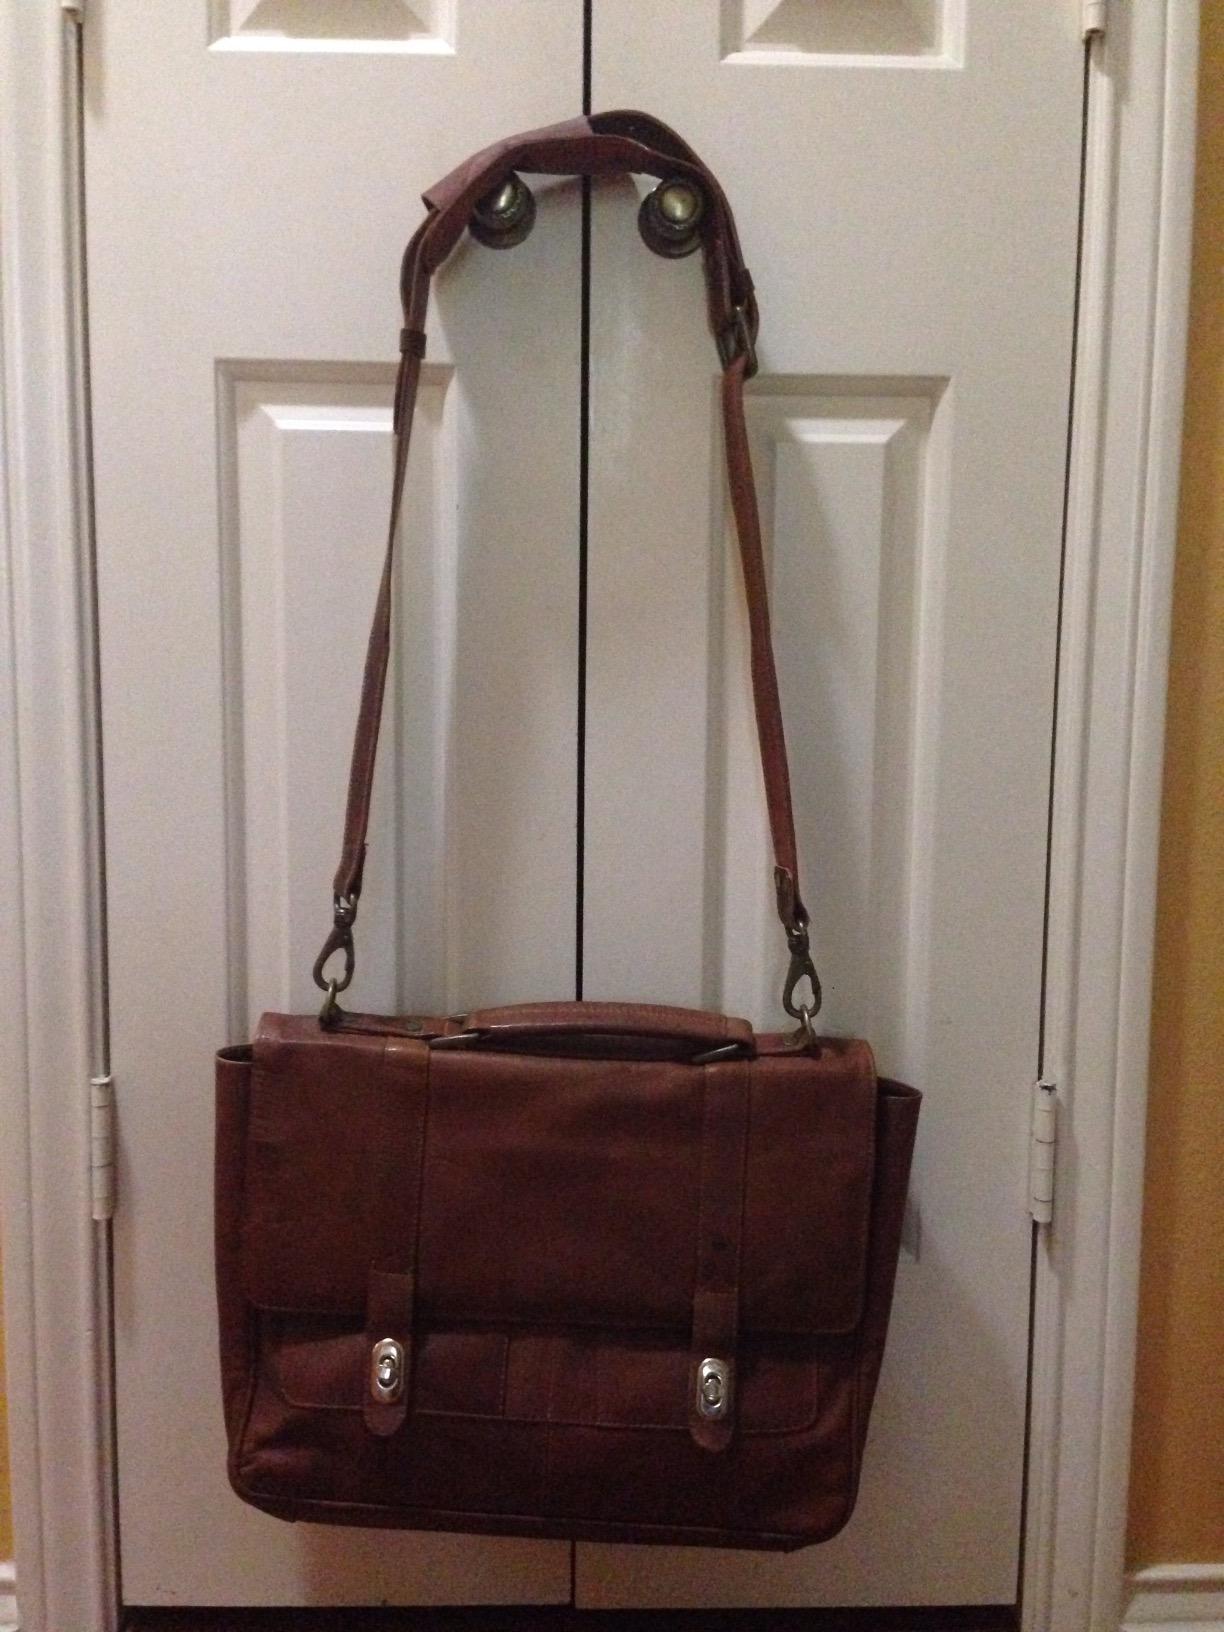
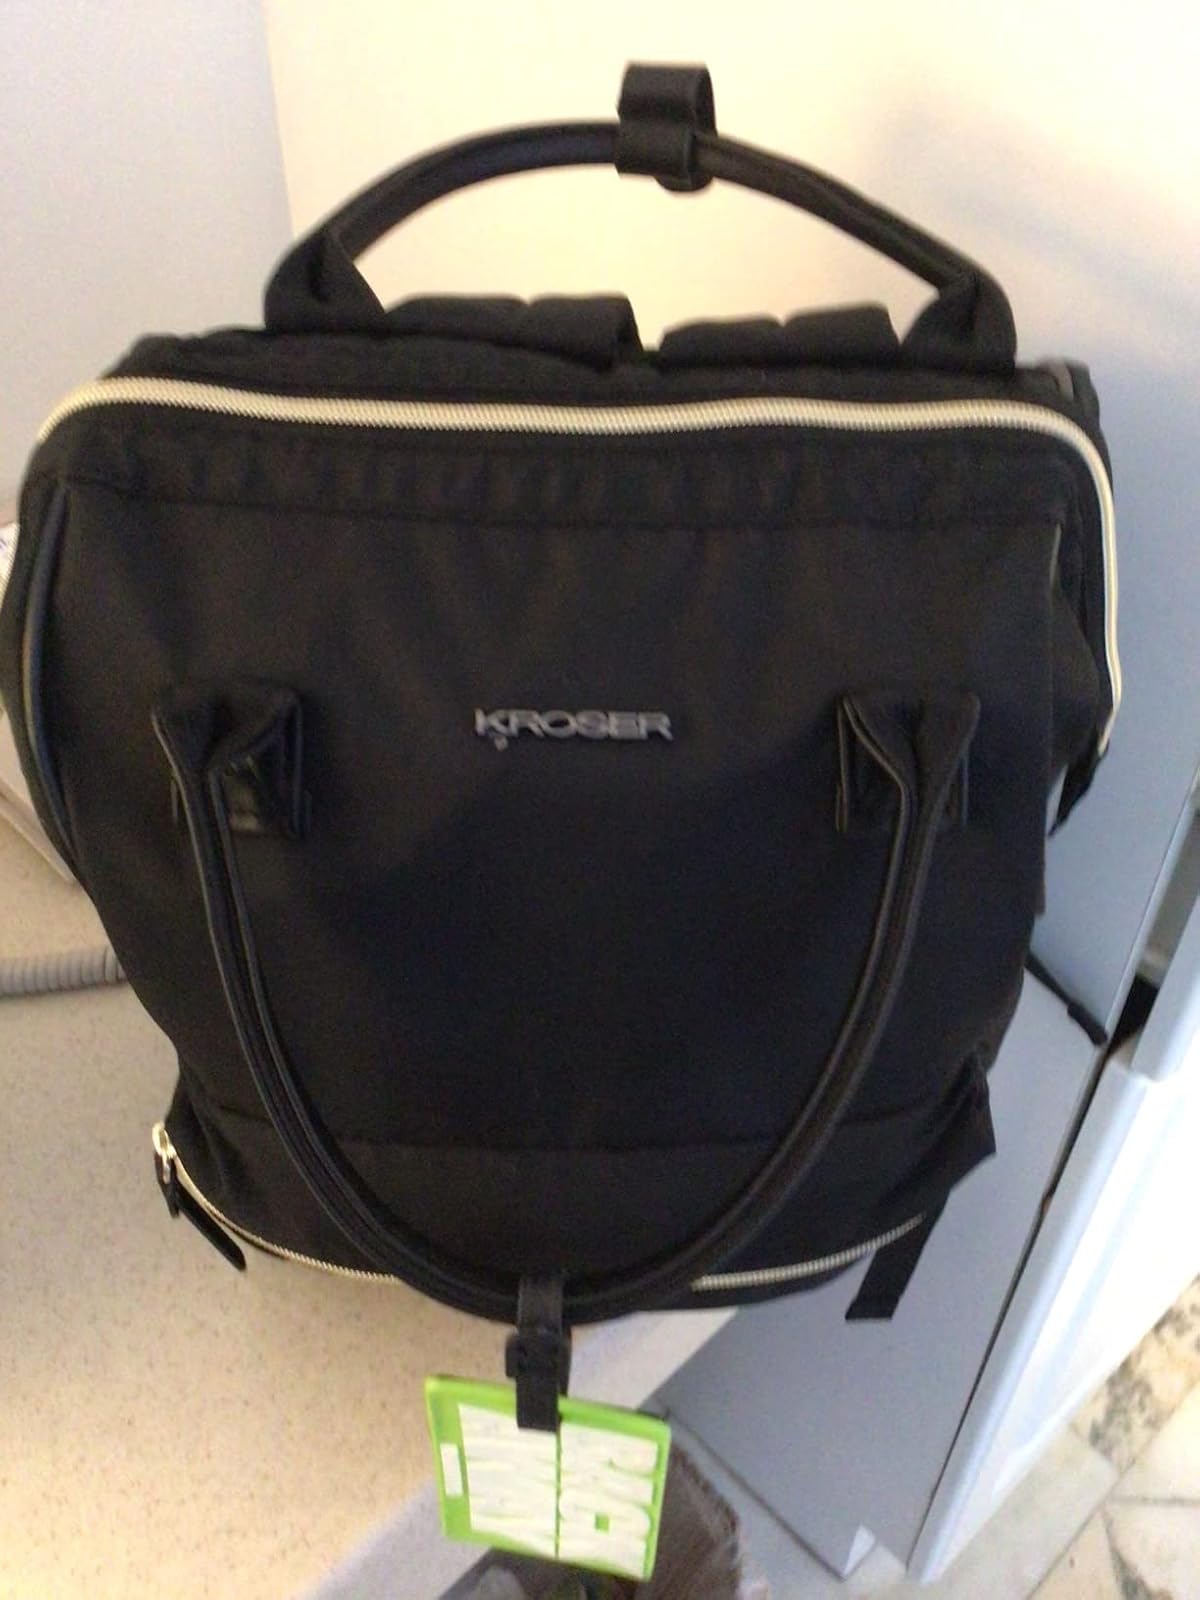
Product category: bag
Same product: no